Question: What is the table made of?
Tambaya: Dame akayi tebur din?
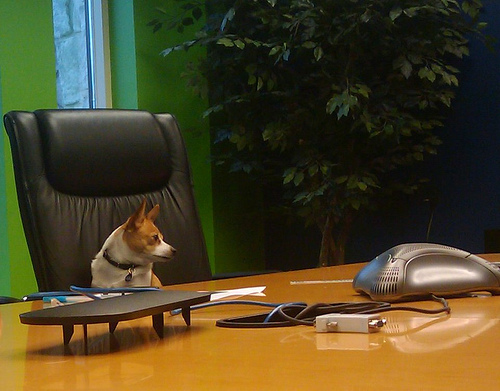
Answer: It is made of wood.
Amsa: Ayi shi daga katako.